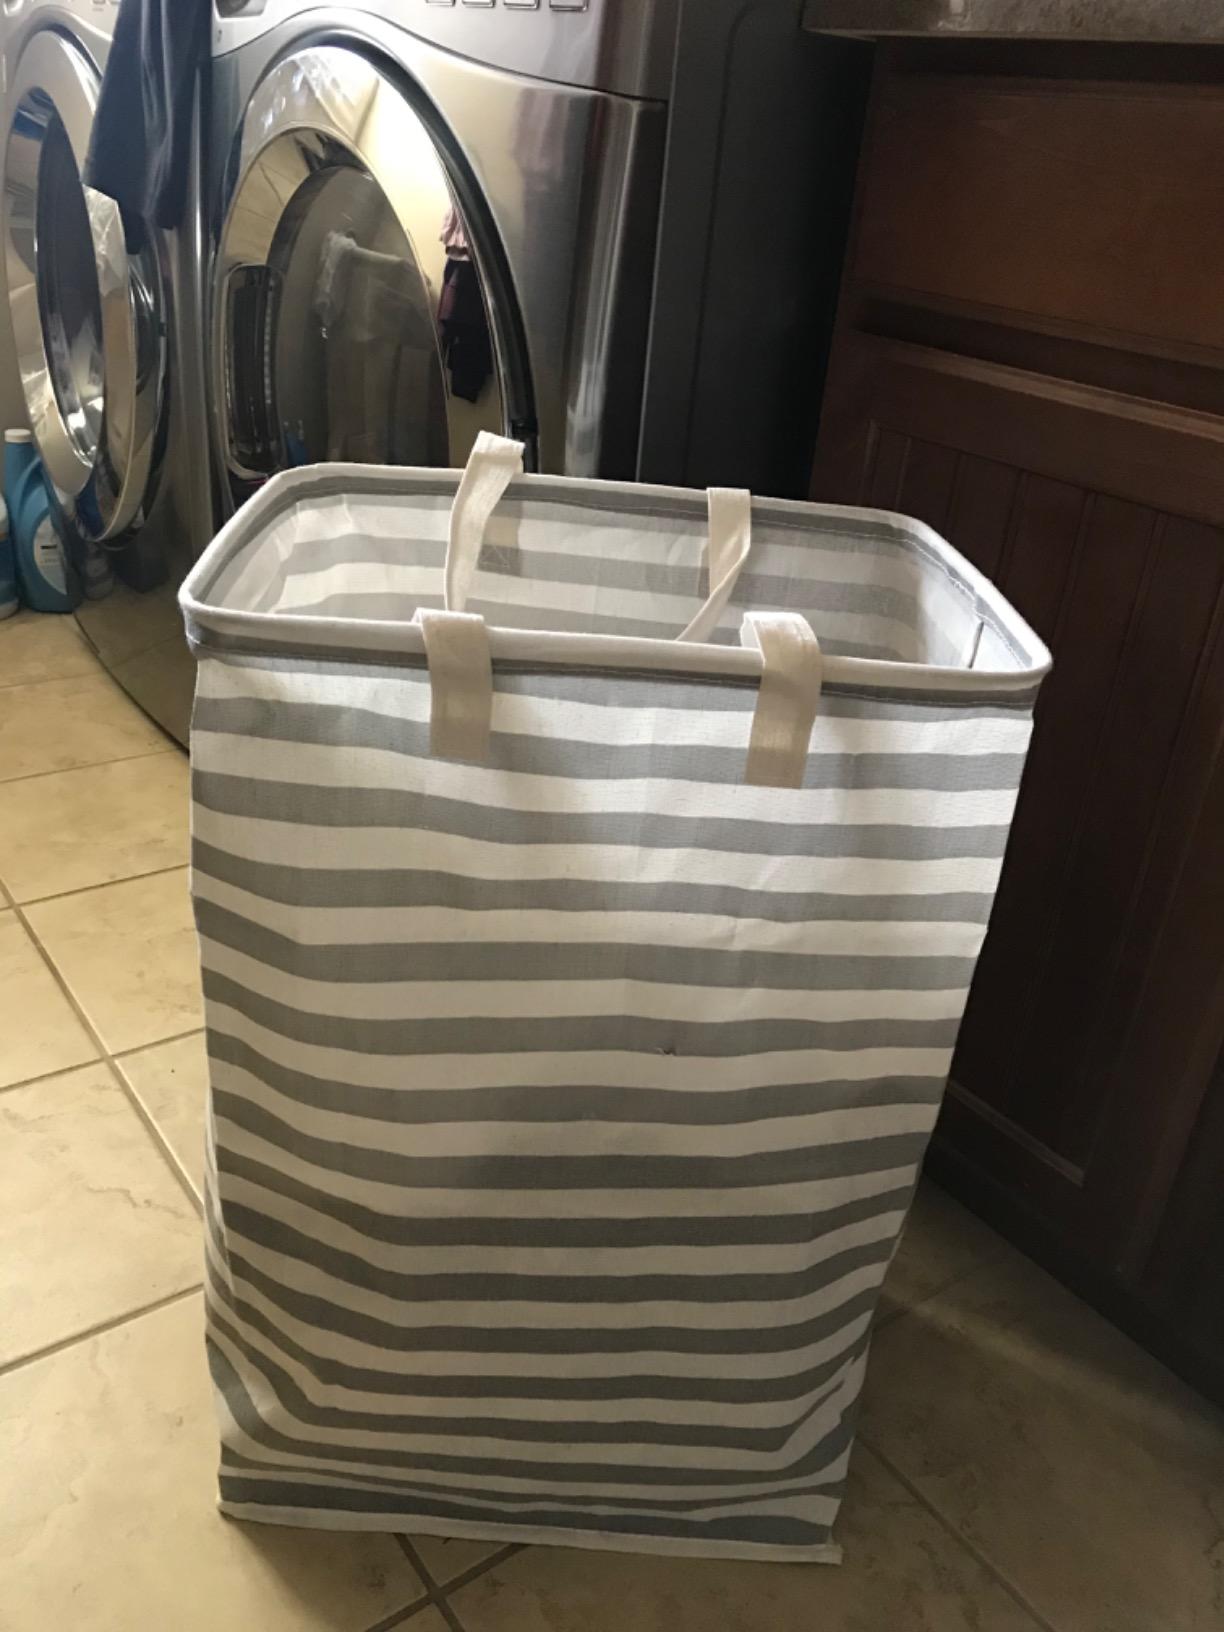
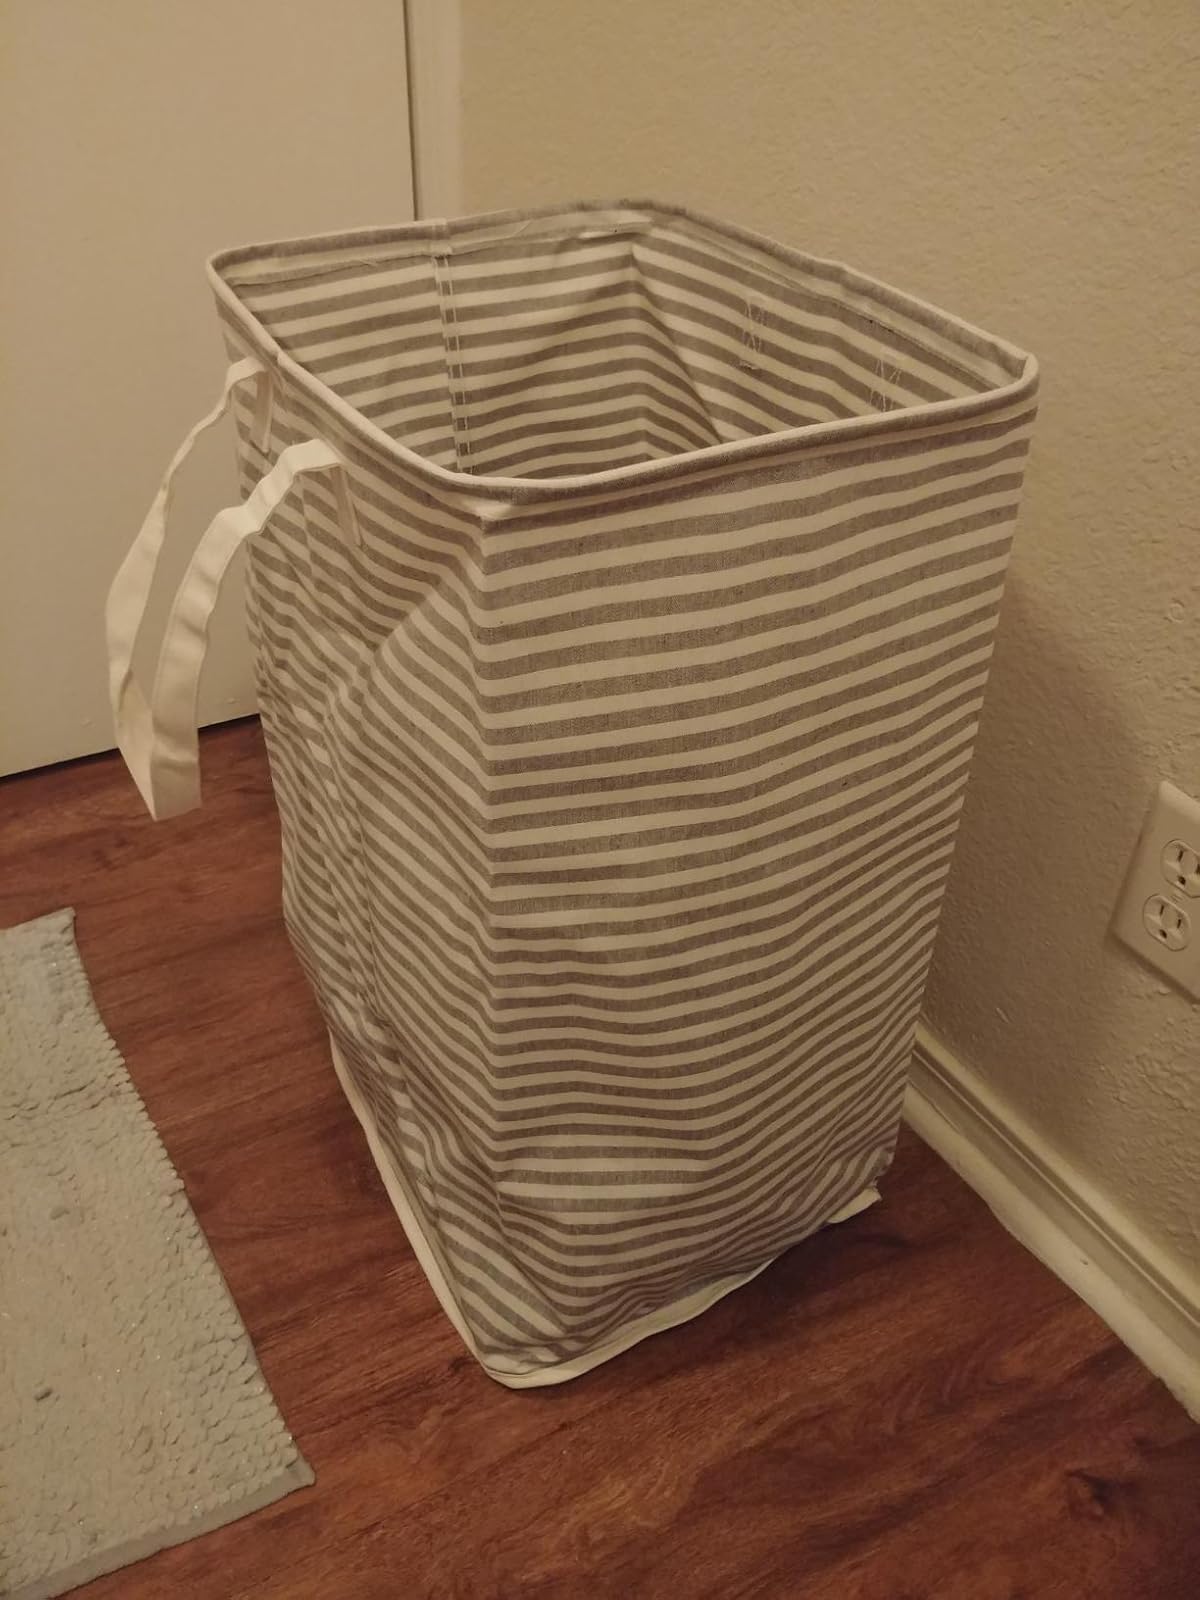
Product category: items_hamper
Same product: no